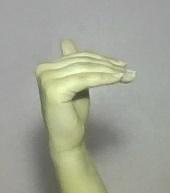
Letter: khaa